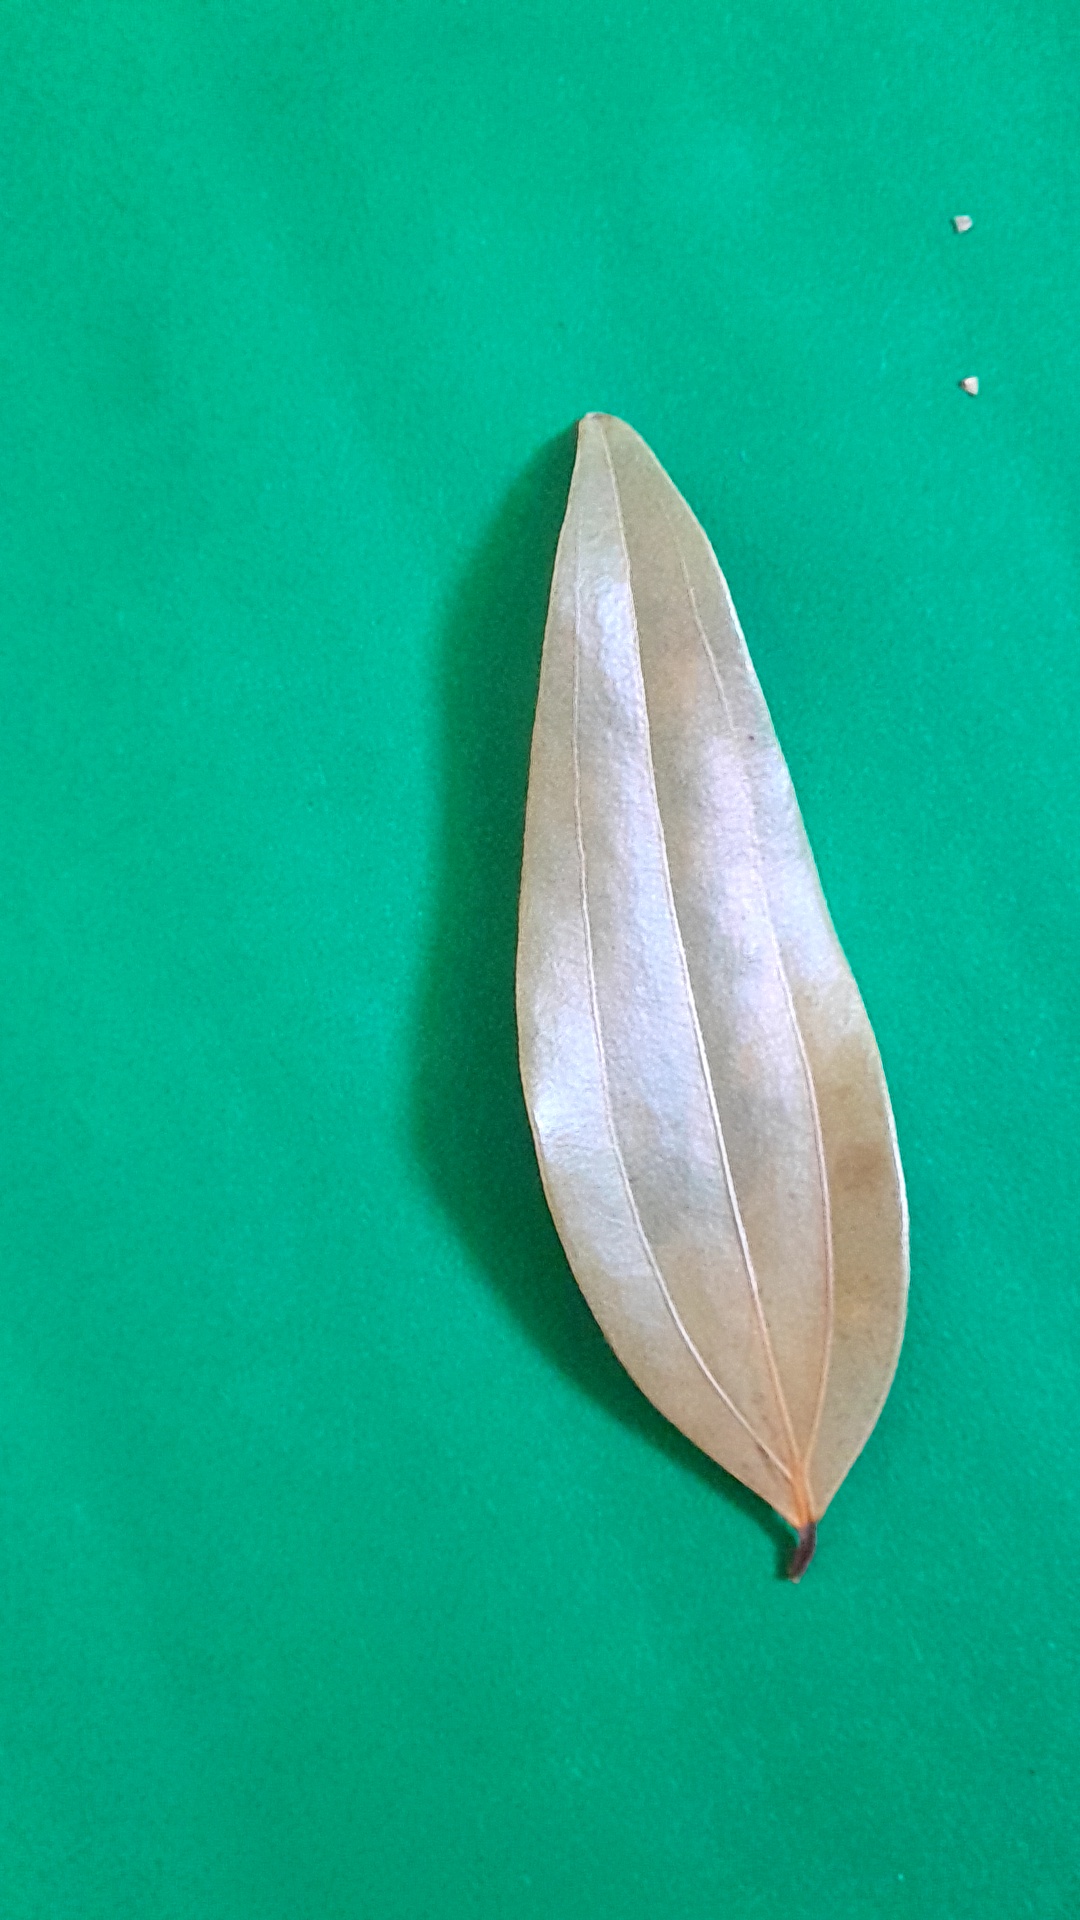
Label: Dry Leaf